List of Tamil monarchs

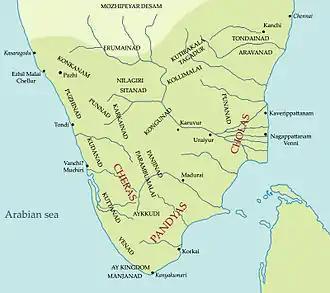
Tamilakam in the 'Sangam Period.

The three crowned kings known as Muvendar were the traditional three Tamil dynasties that ruled the Tamilakam since the Sangam era.